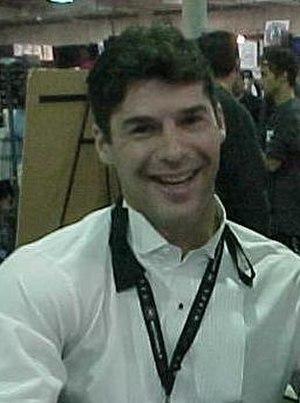
James Bonn est un acteur de films pornographiques américain, qui a tourné dans environ 90 films. Il a obtenu deux années de suite l'AVN Award du meilleur acteur.
Les AVN Awards sont des récompenses de l'industrie pornographique décernées chaque année, depuis 1984, par le magazine Adult Video News.